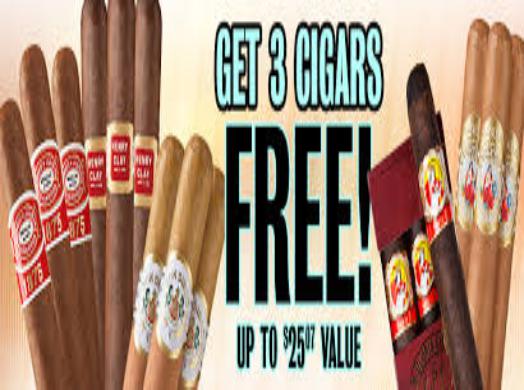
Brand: Las Cabrillas
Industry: Necessities